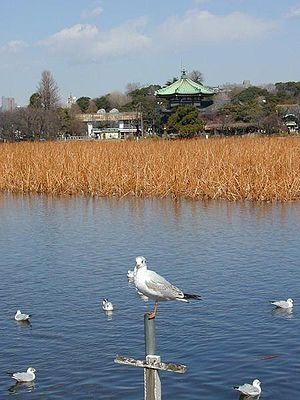
Au Japon, un benten-dō est un temple bouddhiste dédié à Benten ou Benzaiten, déesse de la richesse, du bonheur, de la sagesse et la musique. Beaucoup de ces temples existent dans tout le Japon.